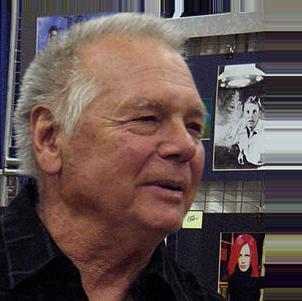
Age: 71